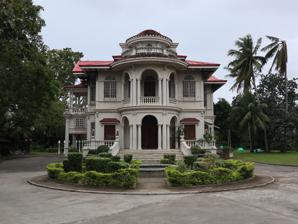
Building: Molo Mansion
Country: Unknown
Year built: 1926
Historic house in the Philippines Molo Mansion Façade of the mansion Former names Lacson–Yusay Ancestral House Alternative names Yusay–Consing Ancestral House General information Architectural style Neoclassical / Art Deco Location Molo Town or city Iloilo City Country Philippines Coordinates 10°41′47″N 122°32′36″E / 10.69648°N 122.54345°E / 10.69648; 122.54345 Completed 1926 Renovated 2014 Owner SM Group The Yusay-Consing Ancestral House , originally known as the Lacson-Yusay Ancestral House , and now popularly known as the Molo Mansion , is a neoclassical - art deco heritage house located in the district of Molo , Iloilo City , Philippines . It is located in front of the Molo Plaza and Molo Church . Built in 1926, it has neoclassical and subtle art deco features. The property, including the mansion, is now owned by the SM Group , which now houses several souvenir shops that sell local products and delicacies, namely Kultura, Sabor Ilonggo, and Plantopia, as well as several coffee shops. History The mansion was built in 1926 by the couple Doña Petra Lacson, a matron of the Lacson clan, and Estanislao Yulo Yusay, a prominent lawyer and judge from Molo. They had ten children together. In 1940, Estanislao died, and Rosario Yusay, one of the couple's ten children, inherited the house. Rosario lived with her husband, Timoteo Consing Sr., who served as Iloilo governor from 1934 to 1937. The property was handed down to the governor's son, Timoteo Consing Jr., and spouse, Nieva Ramirez-Consing, one of the owners of the sugar mill company Passi Sugar Central (acquired by the Universal Robina Corporation in 2007). The Consing family sold the property to SM Group in 2014. Gallery Façade of the Molo Mansion Lookup view of the mansion Front and left side view of the mansion View from the entrance gate to the property See Also The Lacson Ruins Cesar Lacson Locsin Ancestral House Lopez Heritage House Ledesma Mansion Lizares Mansion Ancestral Houses of the Philippines References